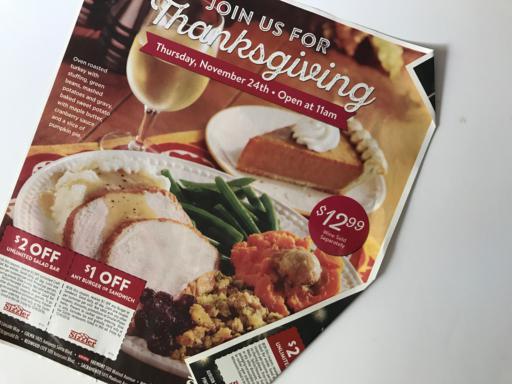
Label: paper